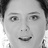
Emotion: surprise